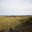
Label: plain